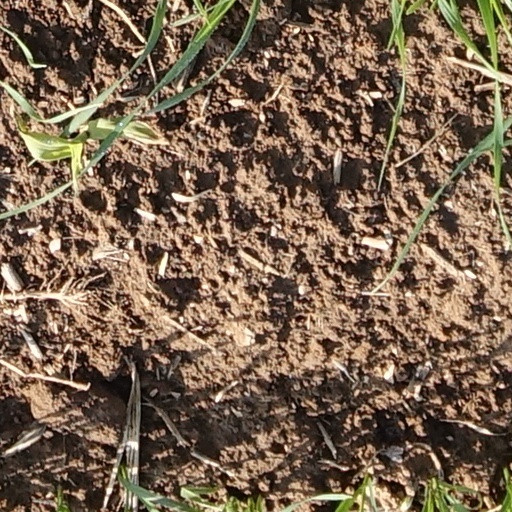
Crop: wheat